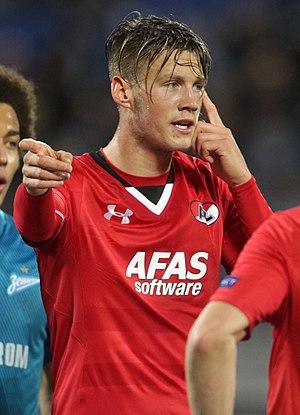
Wout Weghorst, né le 7 août 1992 à Borne, est un footballeur international néerlandais qui évolue au poste d'attaquant au VfL Wolfsburg.